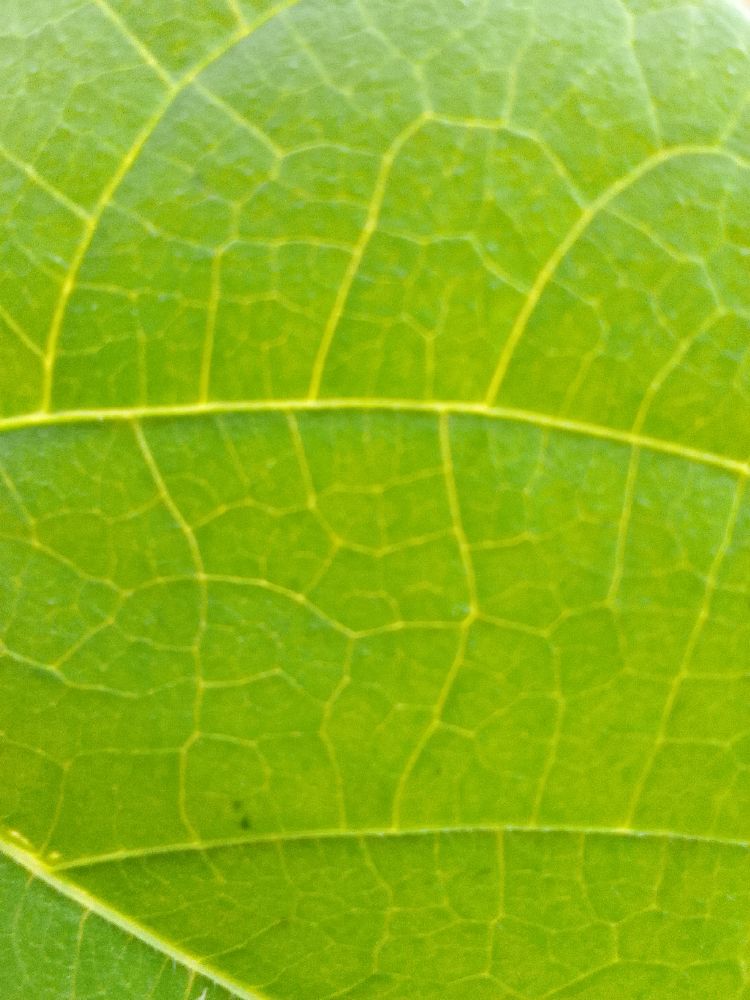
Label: healthy